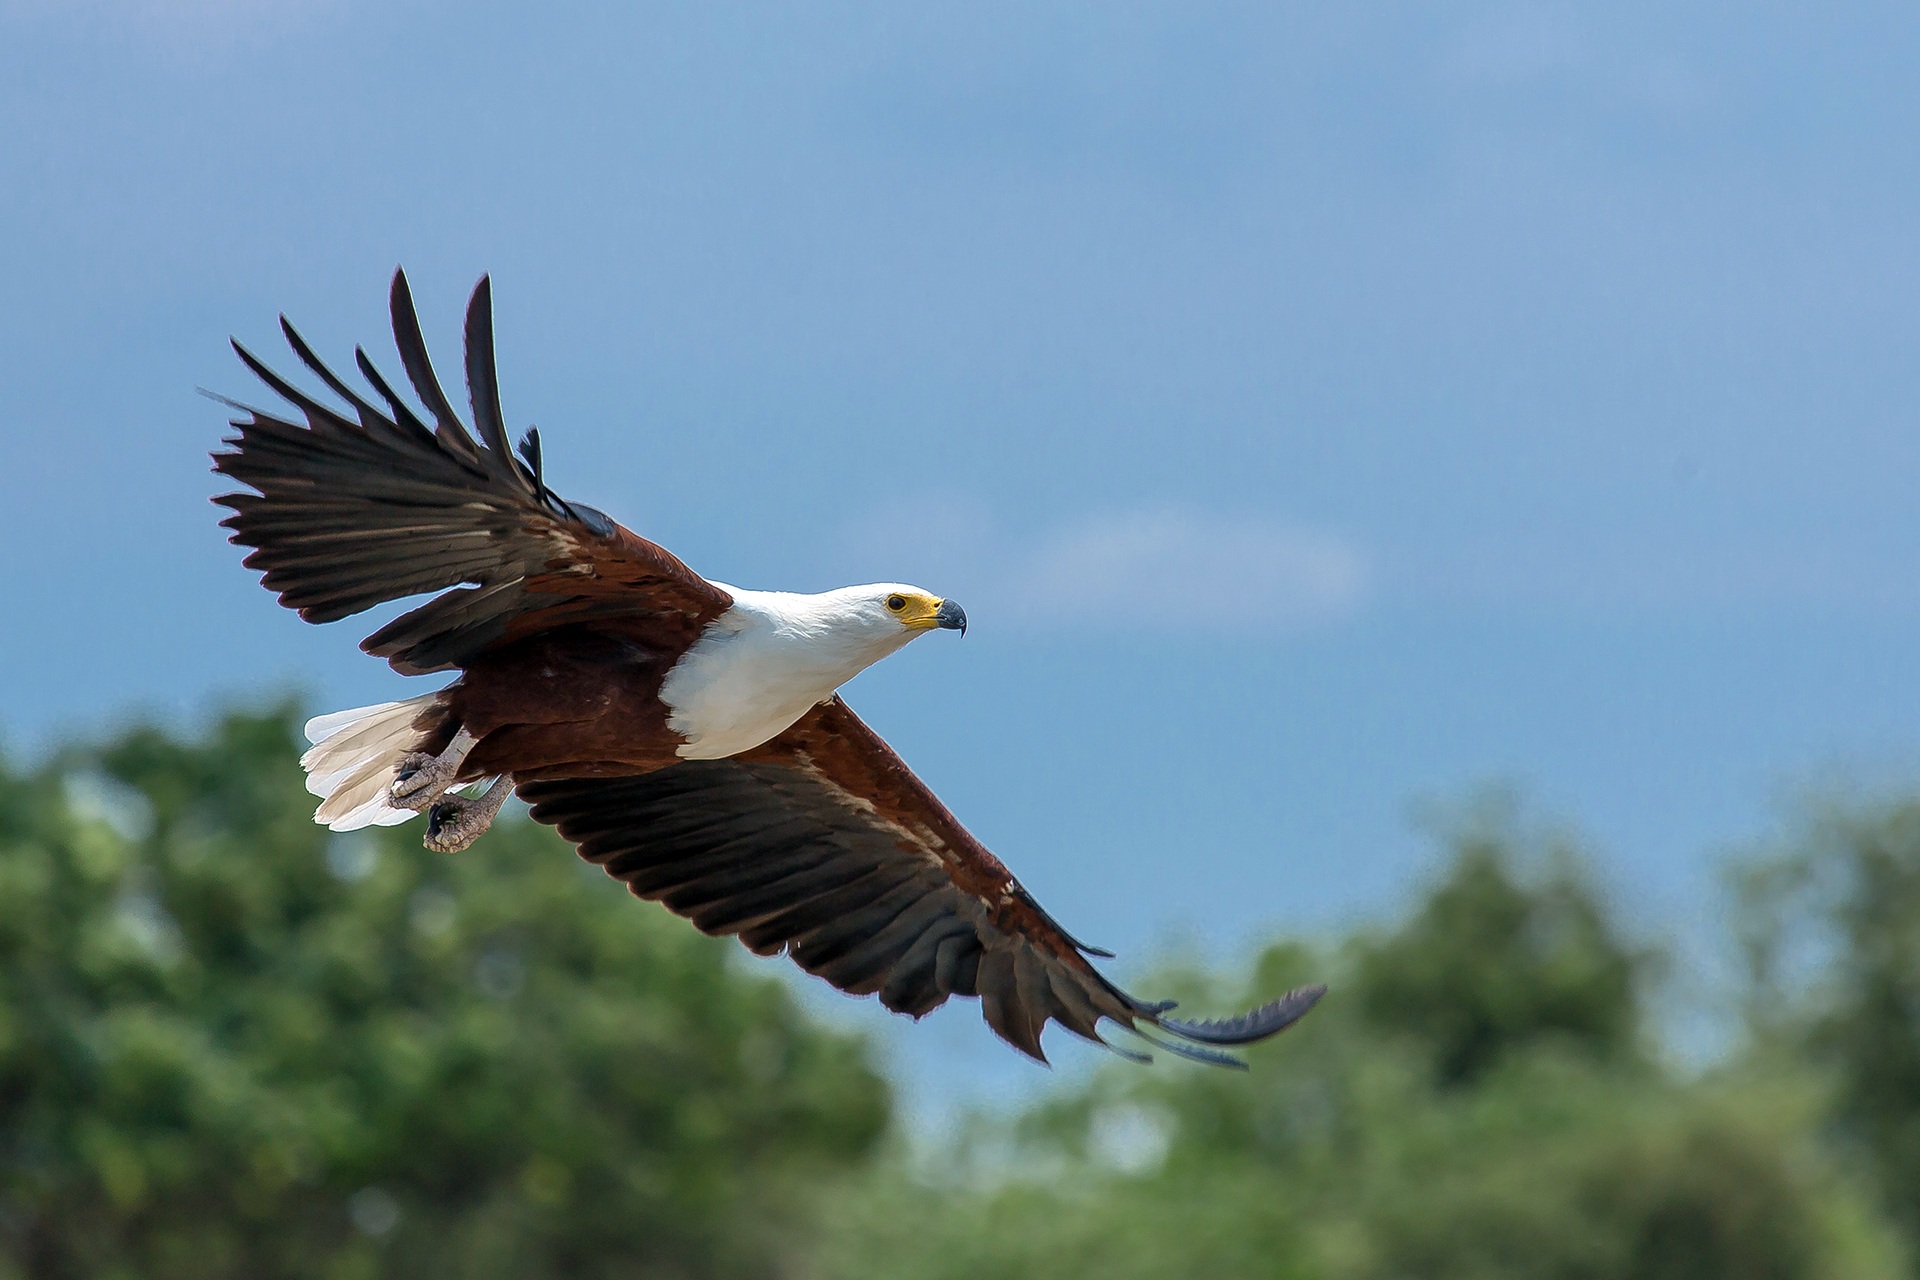
bird, wing, air, animal, wildlife, beak, flight, africa, eagle, hawk, fauna, raptor, bird of prey, bald eagle, vertebrate, vulture, falcon, buzzard, adler, white tailed eagle, african fish eagle, haliaeetus vocifer, egyptian vulture, accipitriformes